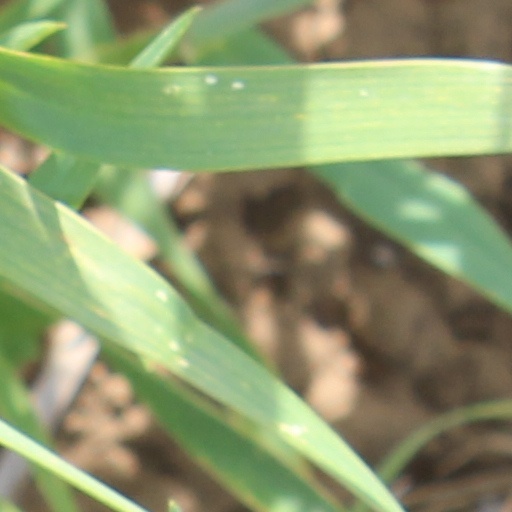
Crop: wheat